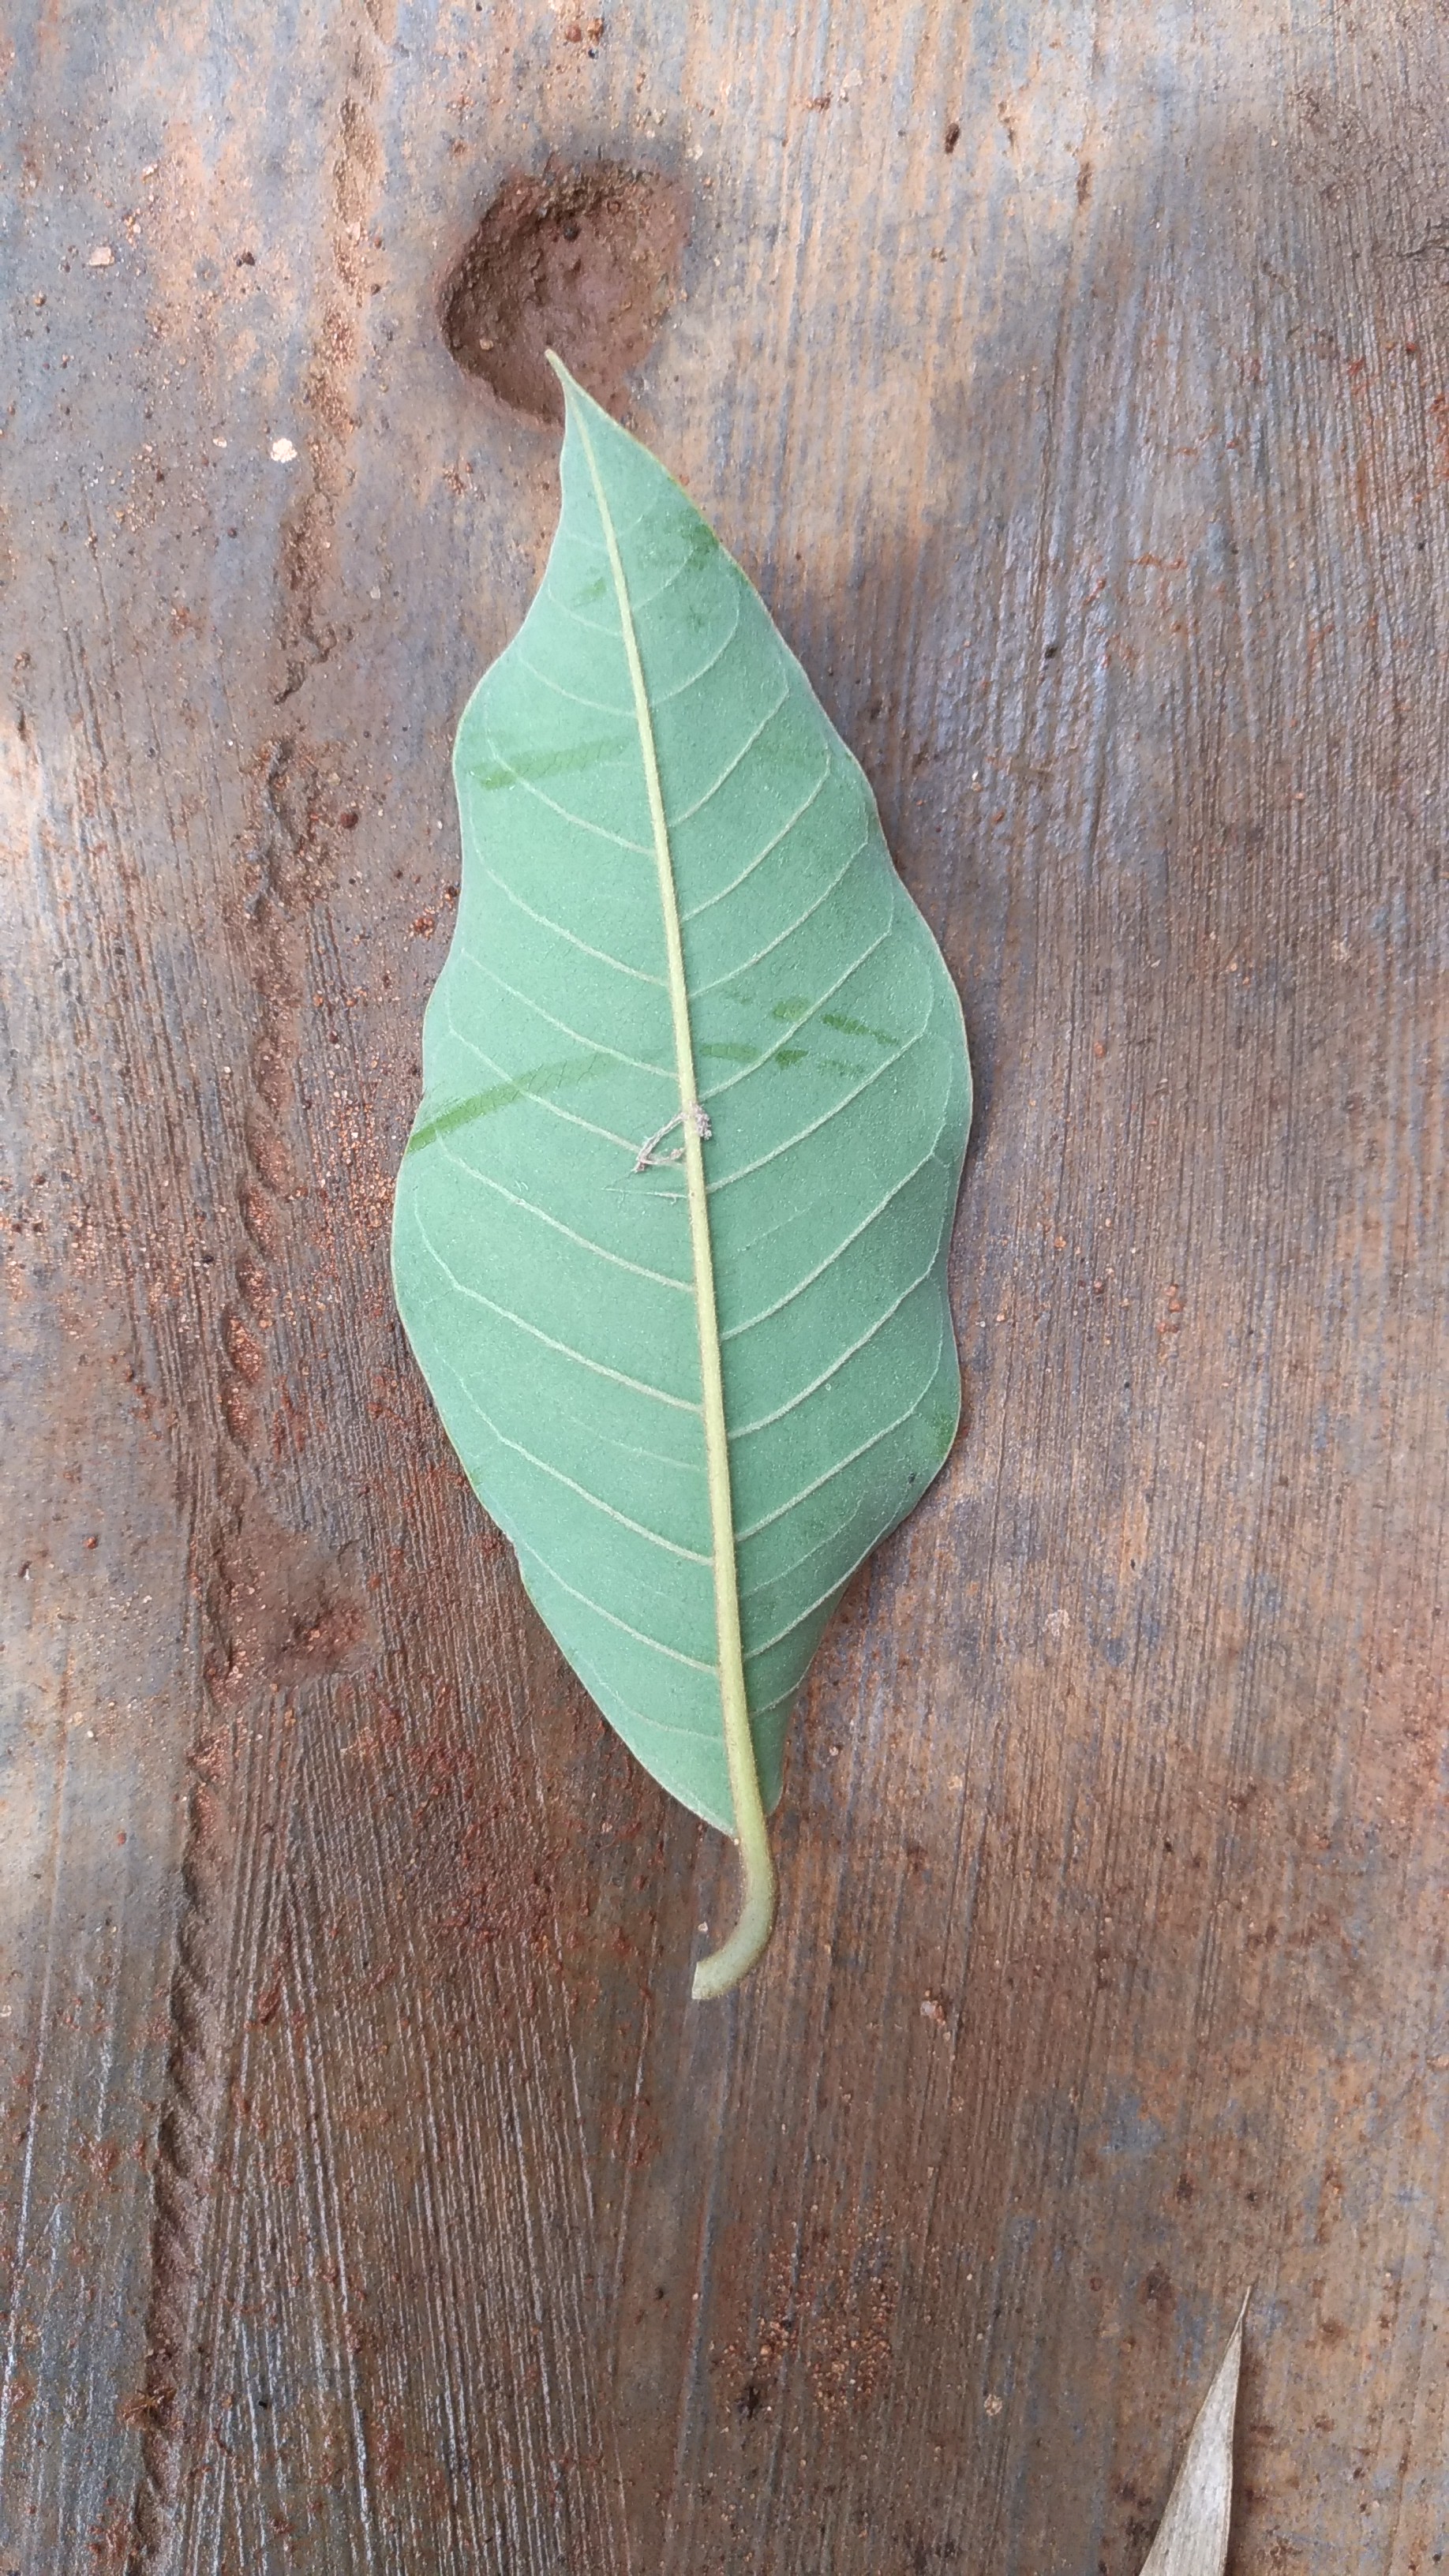
Plant: Coffee